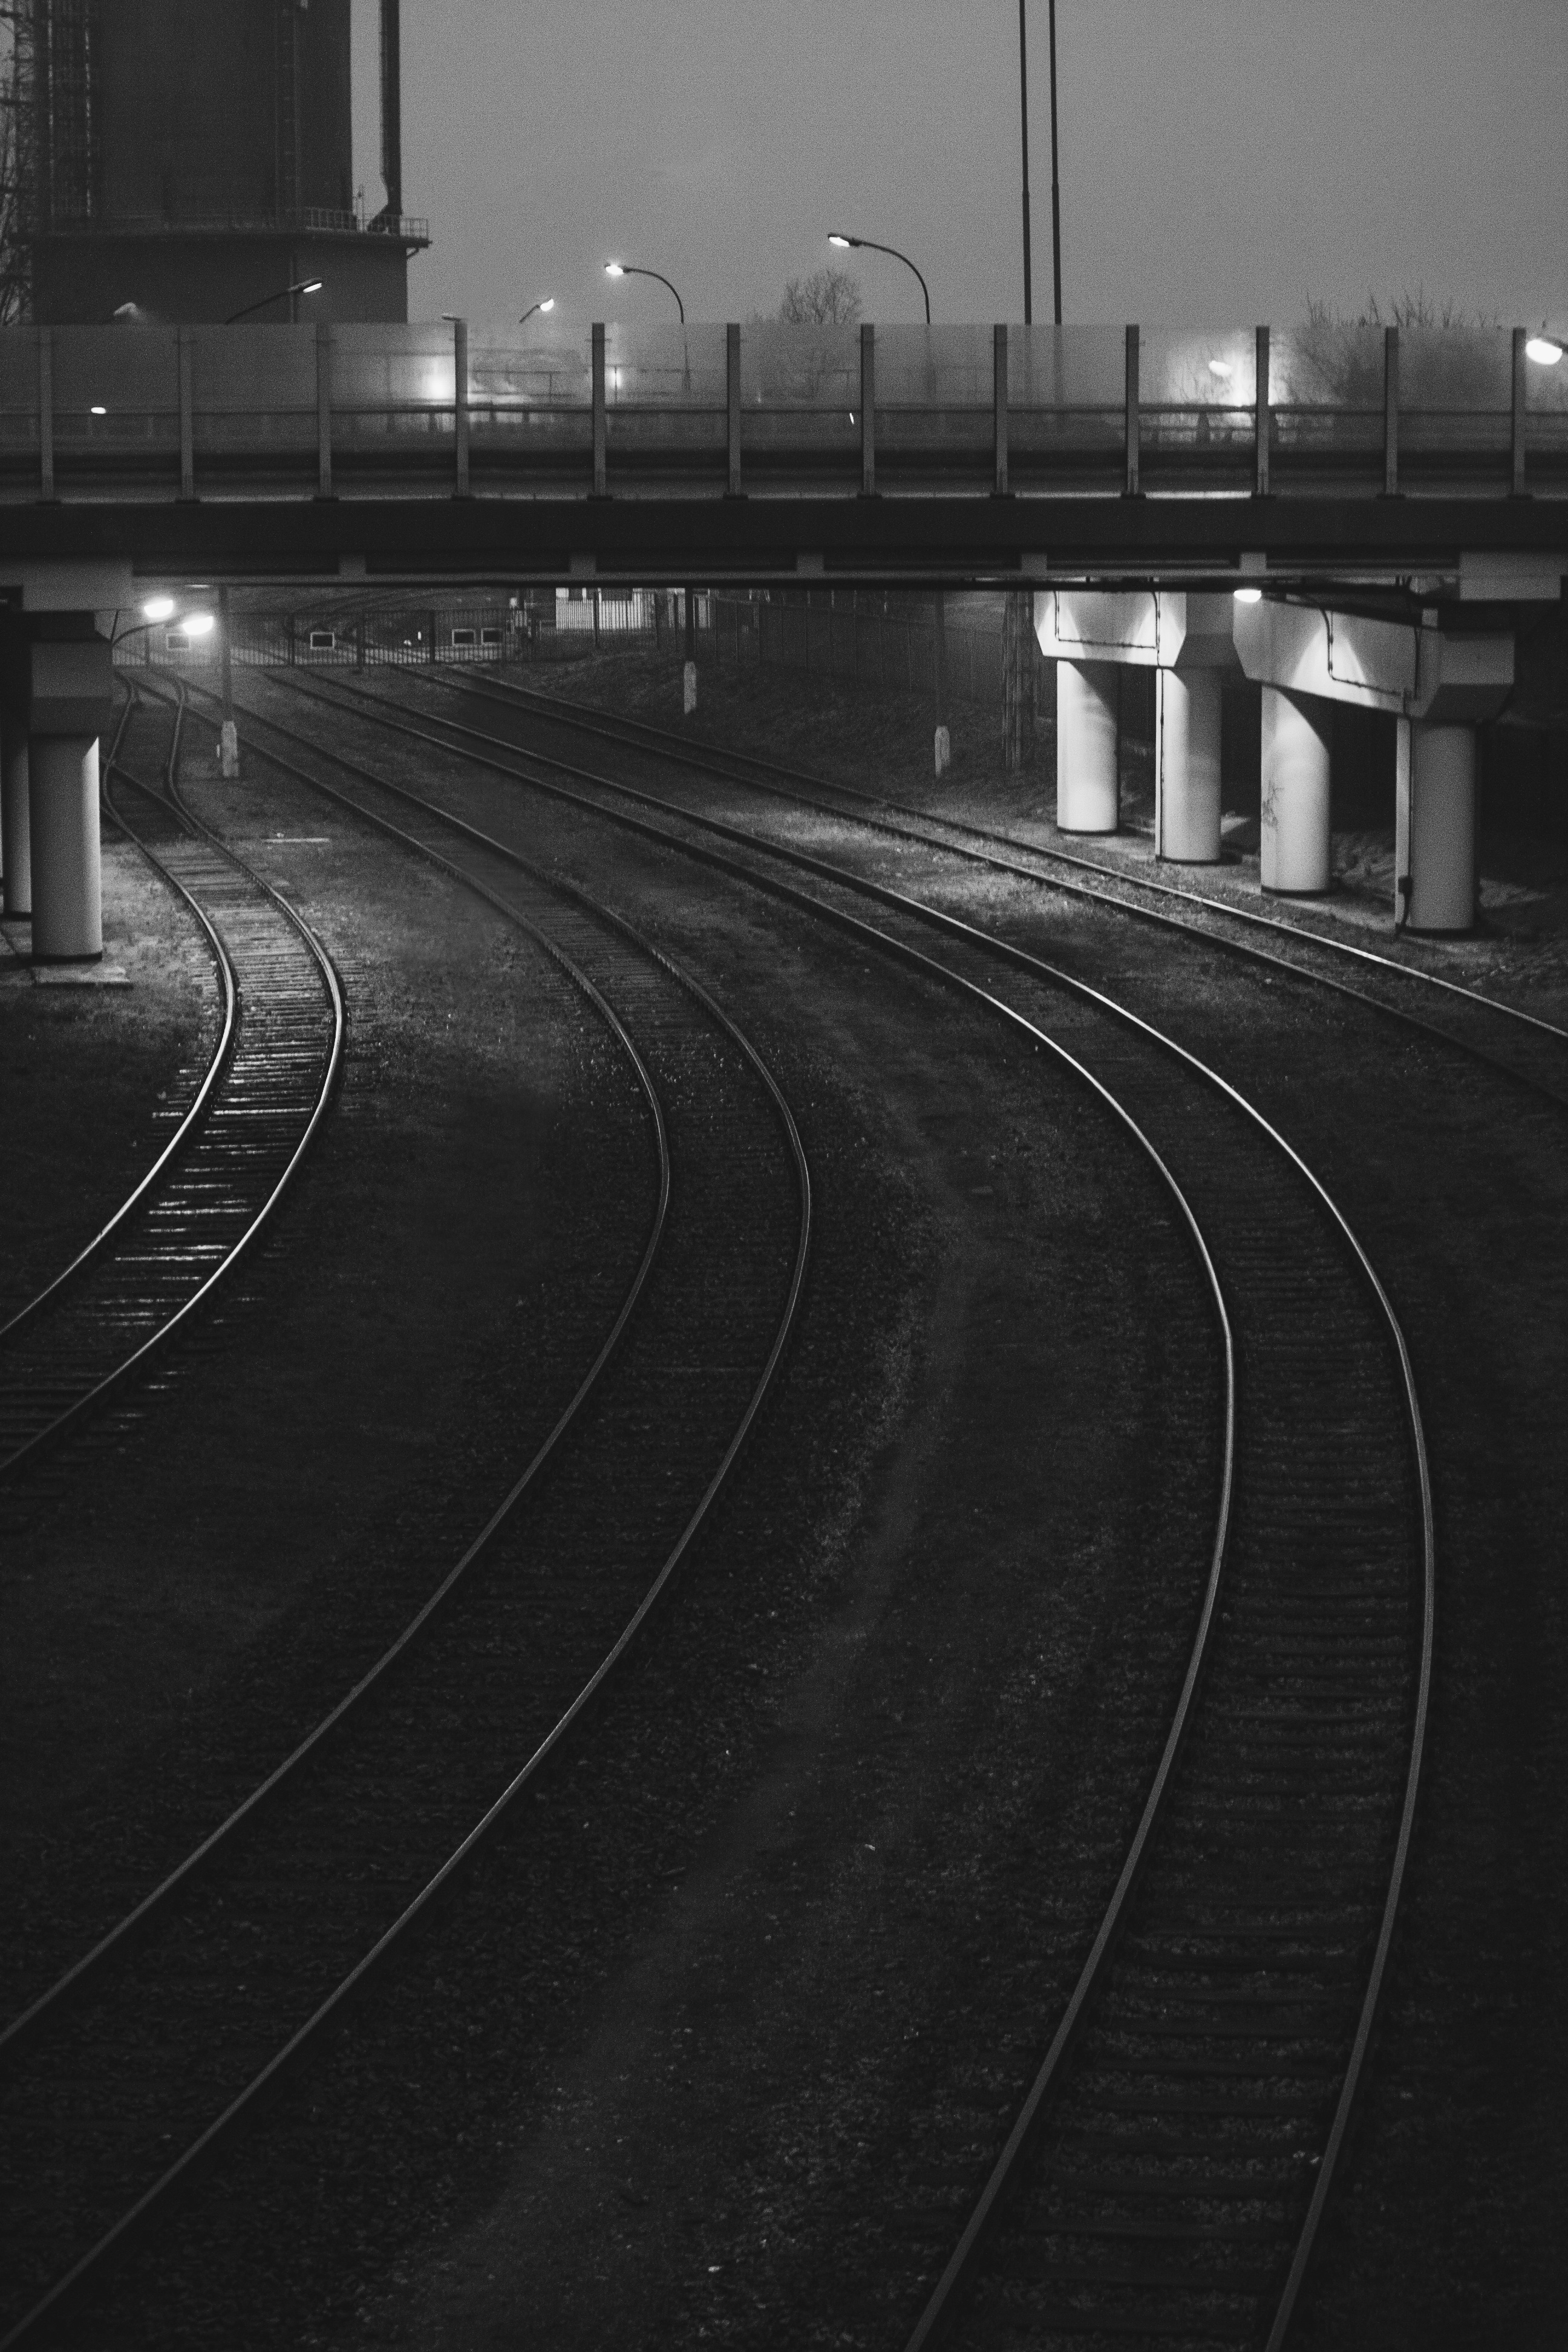
light, black and white, railroad, road, white, night, vintage, highway, asphalt, transport, line, darkness, black, monochrome, lane, bw, tracks, infrastructure, poland, shape, polska, monochrome photography, lodz